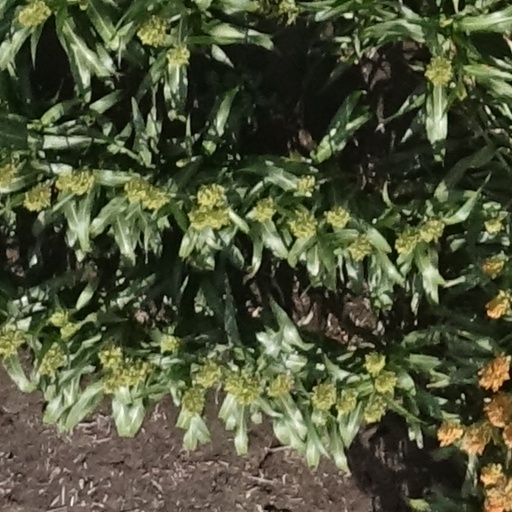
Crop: sorghum